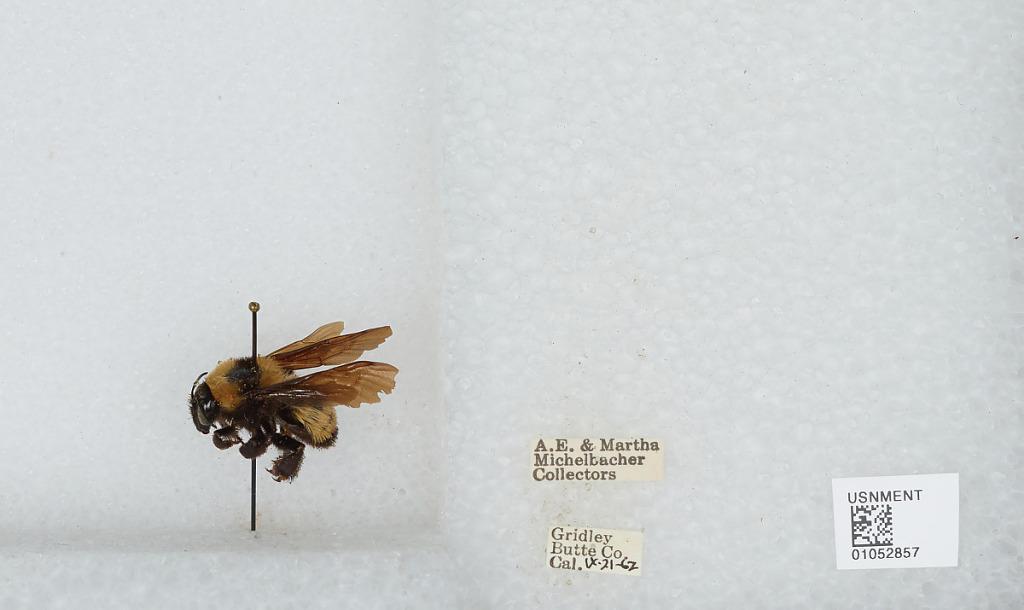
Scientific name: Bombus sp.
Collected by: A. Michelbacher & M. Michelbacher
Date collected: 1962-9-21
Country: United States
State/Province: California
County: Butte
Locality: Gridley
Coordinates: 39.3639, -121.694